Chestnut sparrow

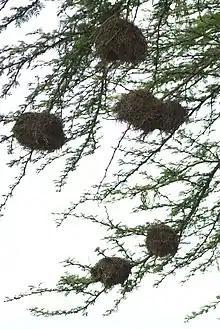
Several round birds' nests are fixed onto the smaller branches of a tree

The chestnut sparrow is found in East Africa in mostly lower country from Darfur through Kordofan, South Sudan, Somalia, Uganda, and Kenya to north-central Tanzania. Its range also extends northeast into the southwest and Great Rift Valley of Ethiopia. Like the golden sparrows, it is sometimes nomadic when not breeding. Vagrants have been recorded as far from their breeding range as Dar es Salaam. It is found mostly in dry savanna and in fields and villages, but unlike its relations the golden sparrows, it is sometimes found in swamps of papyrus (certain "Cyperus" spp.). Its population has not been quantified, but it appears to be common across a very large range and it is assessed by the IUCN Red List as Least Concern for global extinction.